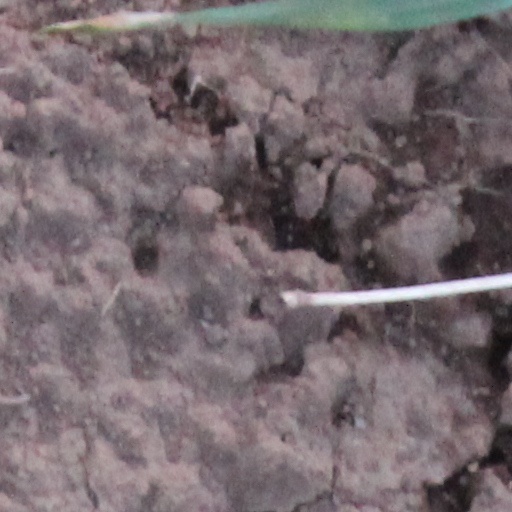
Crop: wheat